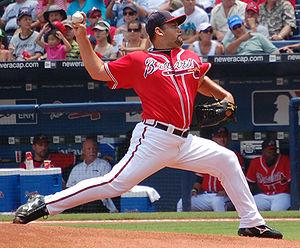
La Saison 2008 des Braves d'Atlanta est la 137ᵉ saison professionnelle pour cette franchise et la 43ᵉ depuis son déménagement à Atlanta.